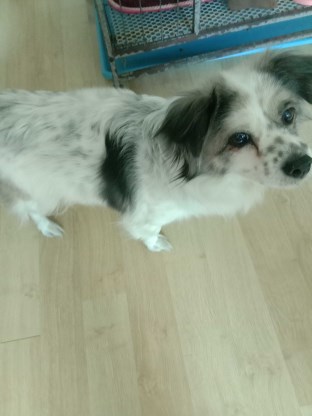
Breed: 2594-n000109-Border_collie